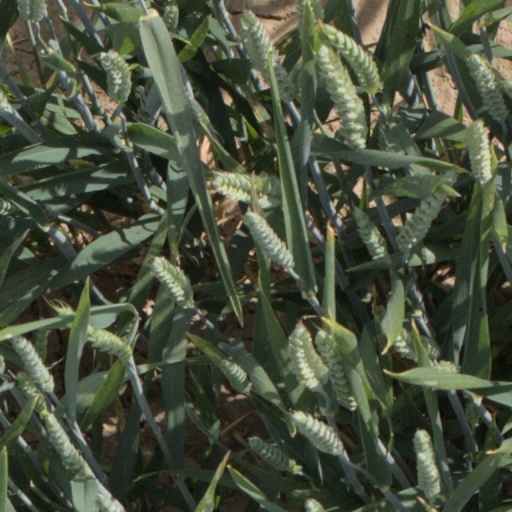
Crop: wheat